Erc of Slane

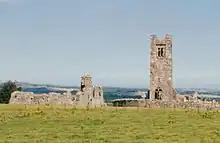
Hill of Slane

Erc may have arrived in Kerry soon after the mission of St. Benignus, who was sent by St. Patrick to preach to the tribes of West Munster in 450. Benignus's visit was comparatively short since he was called away to North Clare and Connaught. St. Patrick sent Erc to complete the conversion of Kerry. Erc had spiritual charge over Kerry and a wide range of southwest Limerick (in the heart of which lay the convent of Ita at Killeedy).